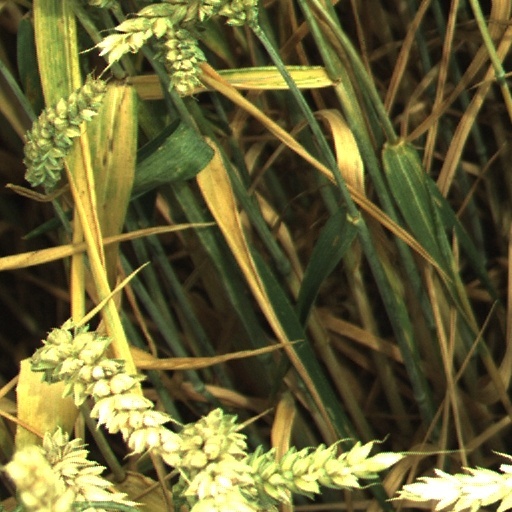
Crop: wheat